Exoenzyme

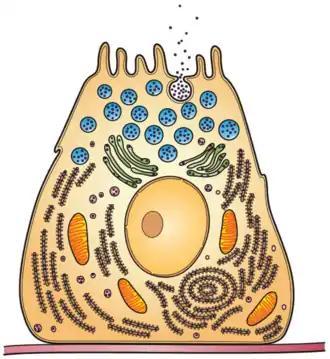
Organelles of the secretory pathway involved in the secretion of exoenzymes

An exoenzyme, or extracellular enzyme, is an enzyme that is secreted by a cell and functions outside that cell. Exoenzymes are produced by both prokaryotic and eukaryotic cells and have been shown to be a crucial component of many biological processes. Most often these enzymes are involved in the breakdown of larger macromolecules. The breakdown of these larger macromolecules is critical for allowing their constituents to pass through the cell membrane and enter into the cell. For humans and other complex organisms, this process is best characterized by the digestive system which breaks down solid food via exoenzymes. The small molecules, generated by the exoenzyme activity, enter into cells and are utilized for various cellular functions. Bacteria and fungi also produce exoenzymes to digest nutrients in their environment, and these organisms can be used to conduct laboratory assays to identify the presence and function of such exoenzymes. Some pathogenic species also use exoenzymes as virulence factors to assist in the spread of these disease-causing microorganisms. In addition to the integral roles in biological systems, different classes of microbial exoenzymes have been used by humans since pre-historic times for such diverse purposes as food production, biofuels, textile production and in the paper industry. Another important role that microbial exoenzymes serve is in the natural ecology and bioremediation of terrestrial and marine environments.